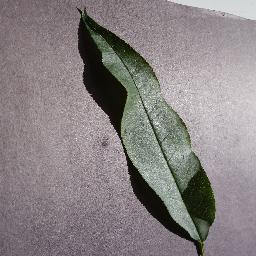
Label: Peach___healthy